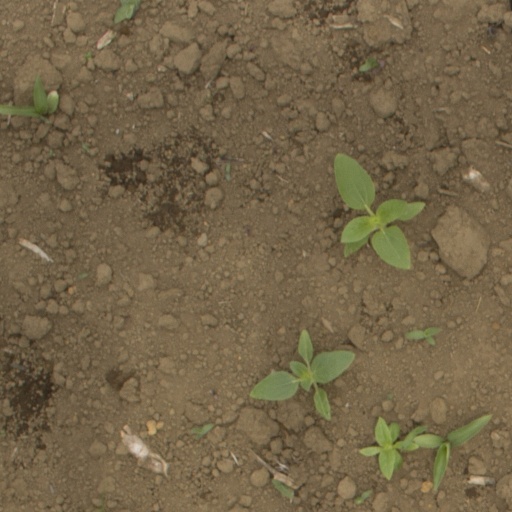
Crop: Jerusalem artichoke